Sutton-on-Sea

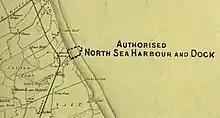
Port proposed by the Lancashire, Derbyshire and East Coast Railway

The idea of a new harbour was revived in 1891, when the Lancashire, Derbyshire and East Coast Railway was authorised to build a railway line across the country to Sutton. Sutton was preferred to Boston, which was also considered, because land was available at Sutton, and Trinity House said that Sutton was the best site for a port of refuge on that coast. This was a huge project, and once again the company was unable to raise the money it needed; it built a small portion of the planned railway, and did not start the harbour works. Eventually the company became owned by the Great Central Railway, which developed Immingham Docks from 1906.